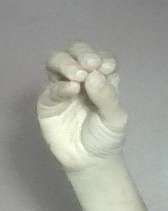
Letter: ha